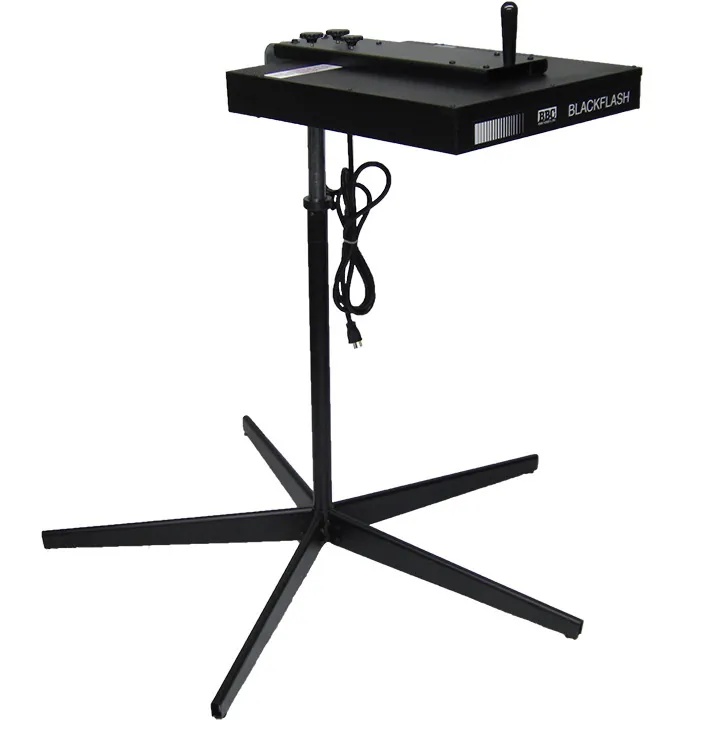
Black Flash Dryer
Introduced in 1982, the Black Flash Dryer by BBC Industries, Inc. has become the Most Trusted flash/cure dryer in the screen print industry because of its efficiency and reliability. Consistent heat radiation over the entire element surface ensures every print is properly flashed or cured. We offer a wide range of sizes, wattages, voltages, and accessories. Made to last, the Black Flash® Dryer is built to be your all-purpose flash dryer for many years. Features Large Selection – 12 Different Models Low Profile Design Rotates 360° Unique Leveling Mechanism (controls the angle of the dryer so it will always be perfectly level with every platen or surface) 3-Year Limited Warranty on Heating Elements Click Here to watch our Black Flash Assembly Video . See below for Additional Components, Heater Selection Tips, and Plug Reference. Contact Us today to speak to one of our experienced BBC infrared heater professionals about your specific needs! DOWNLOAD LITERATURE Which Heater Is Right For You? Step One: Identify the power source you have available, 120V or 240V. Keep in mind that a typical household has a 120V outlet rated at 15 amps. Check with your electrician if you have questions about your power lines and power outlets. Step Two: Identify the size of your platen. Typical sizes are 14″, 16″, and 20″. Step Three: Choose a nominal element size (hot face) at least 2″ larger than your platen. This will best assure you can flash your largest image. Step Four: Decide how fast you want to flash your impressions. A higher wattage heater has more power, meaning that it will get hotter and flash faster. Additional Components Auto/Manual Devices Heat Controls Stands (Small and Large) Plug Reference
Brand: BBC
Category: Cameras & Optics > Photography > Darkroom > Developing & Processing Equipment > Print Trays, Washers & Dryers > Print Dryers